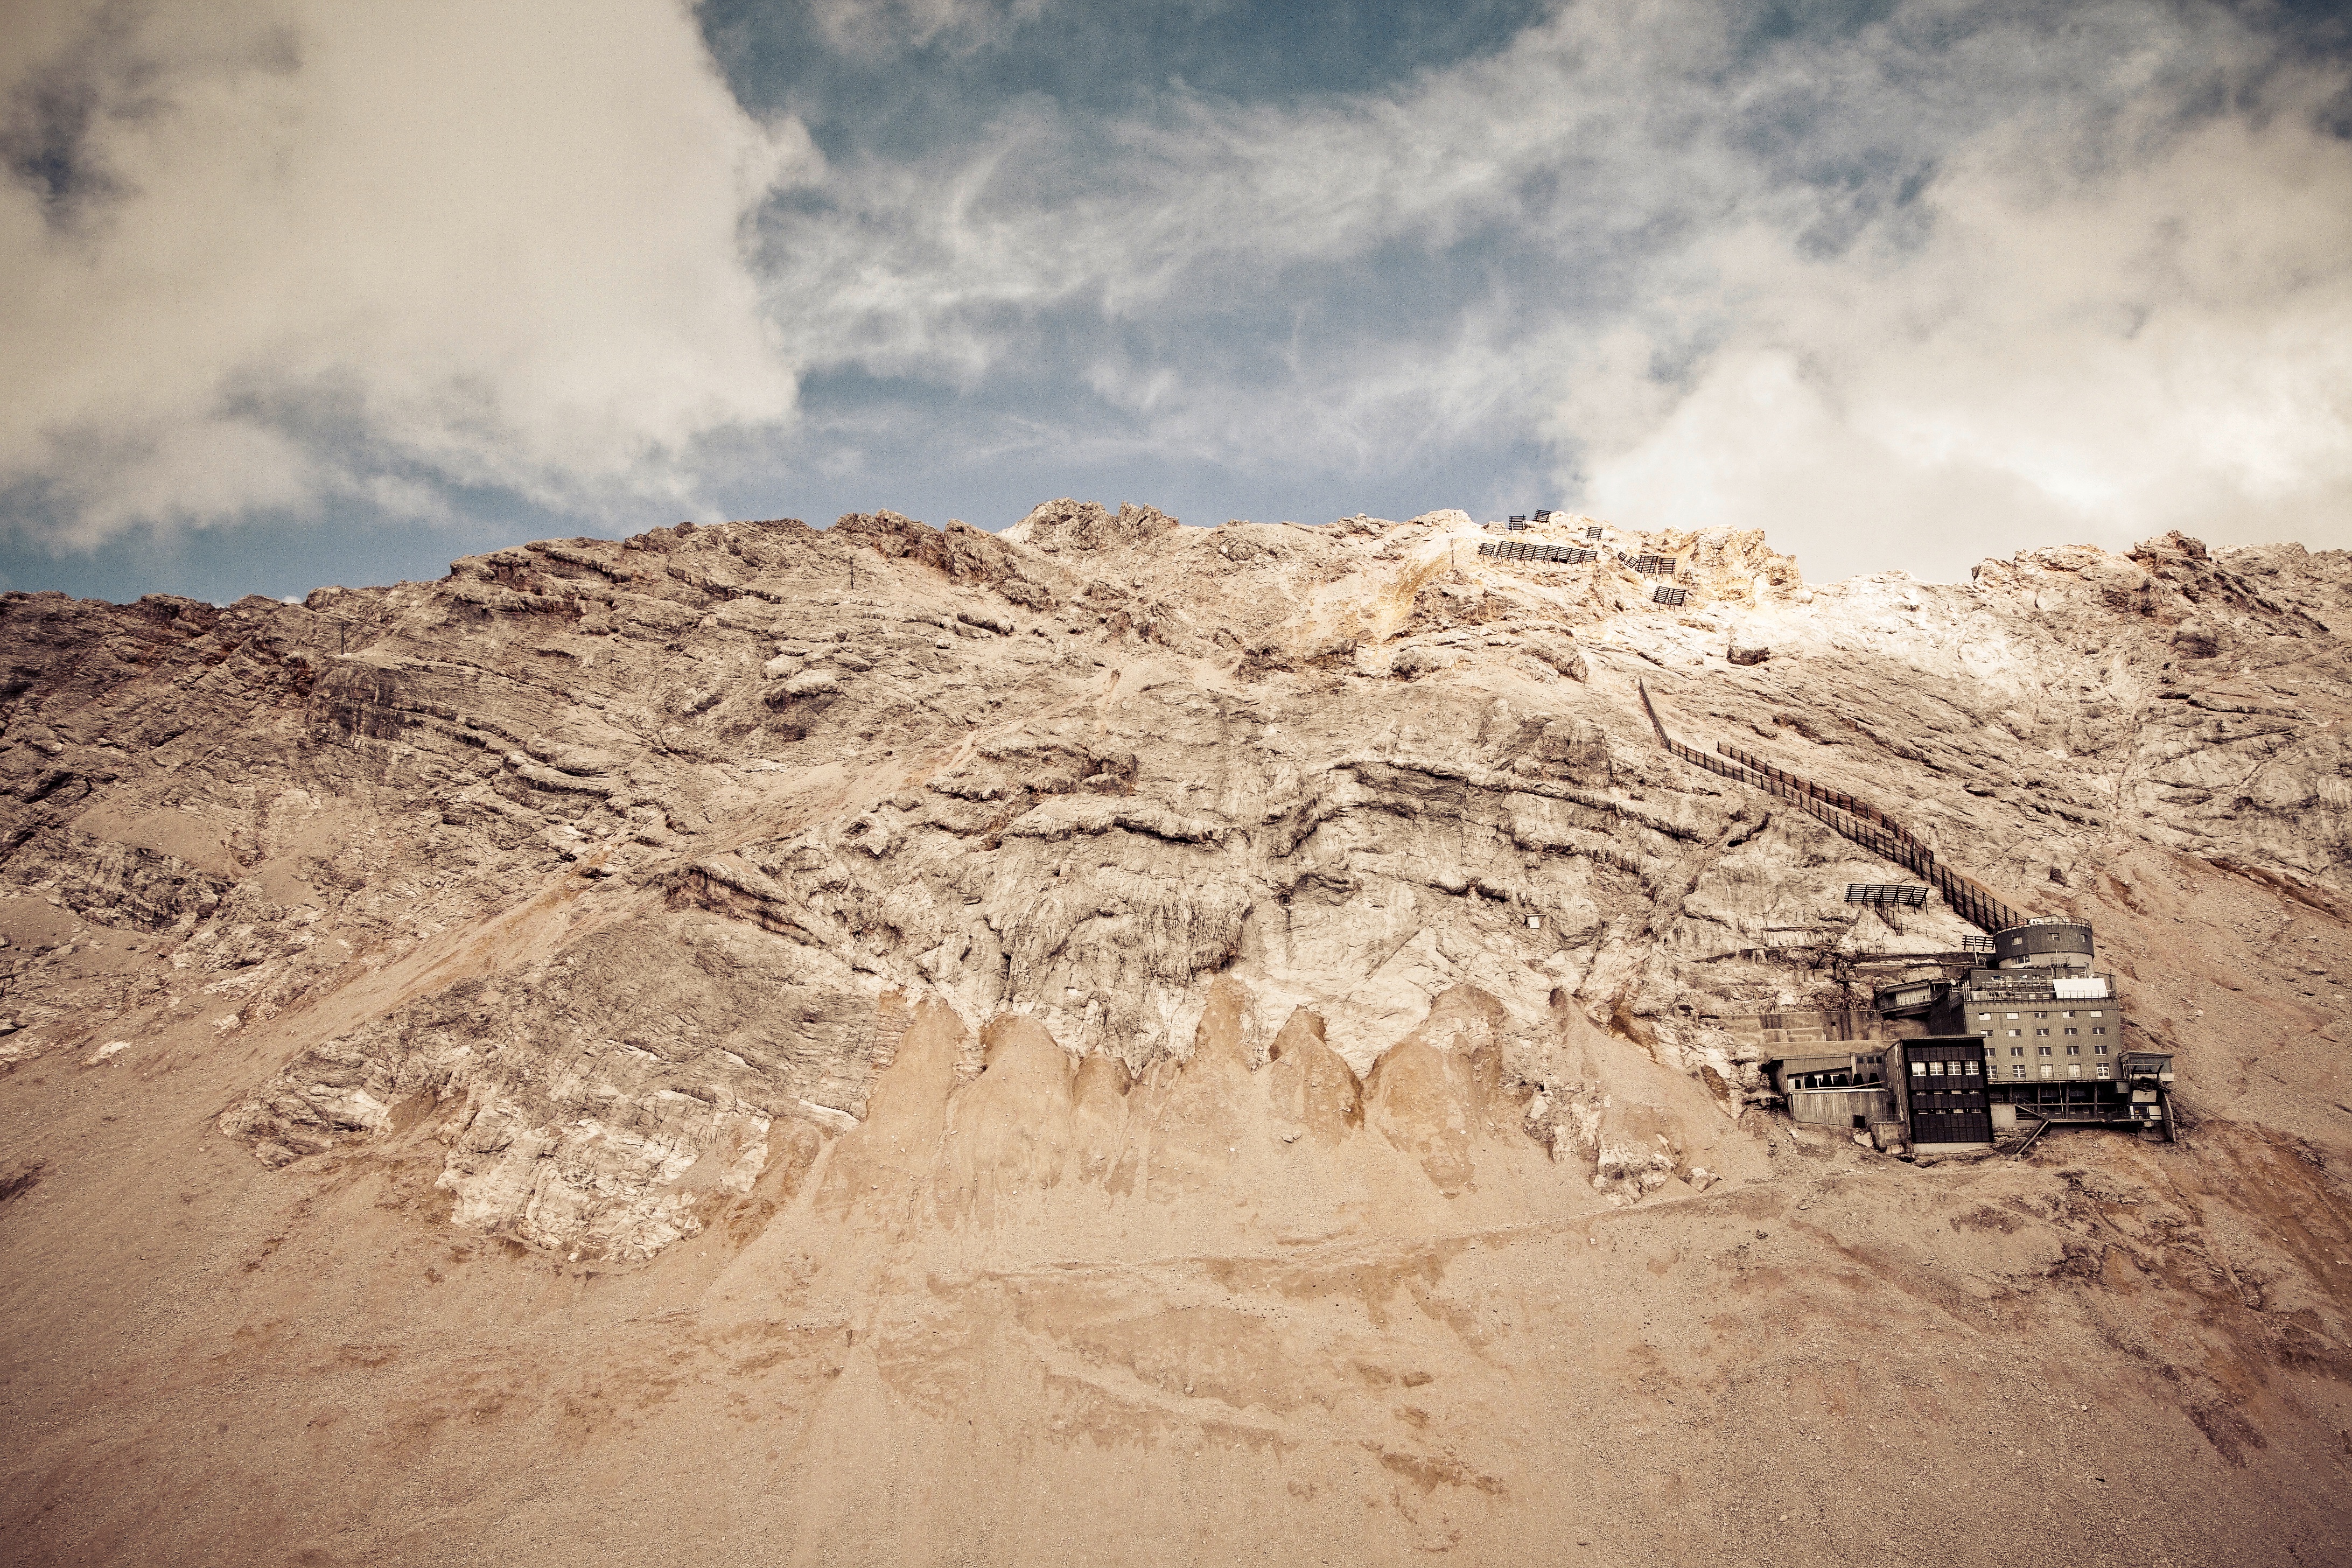
landscape, sand, rock, mountain, snow, valley, soil, material, geology, badlands, plateau, wadi, landform, natural environment, geographical feature